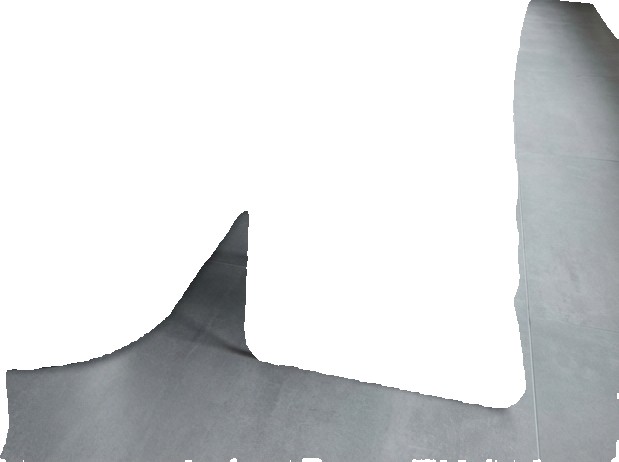
Surface category: floors